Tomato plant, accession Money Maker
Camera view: horizontal (90 deg, fisheye); turntable rotation: 30 degrees
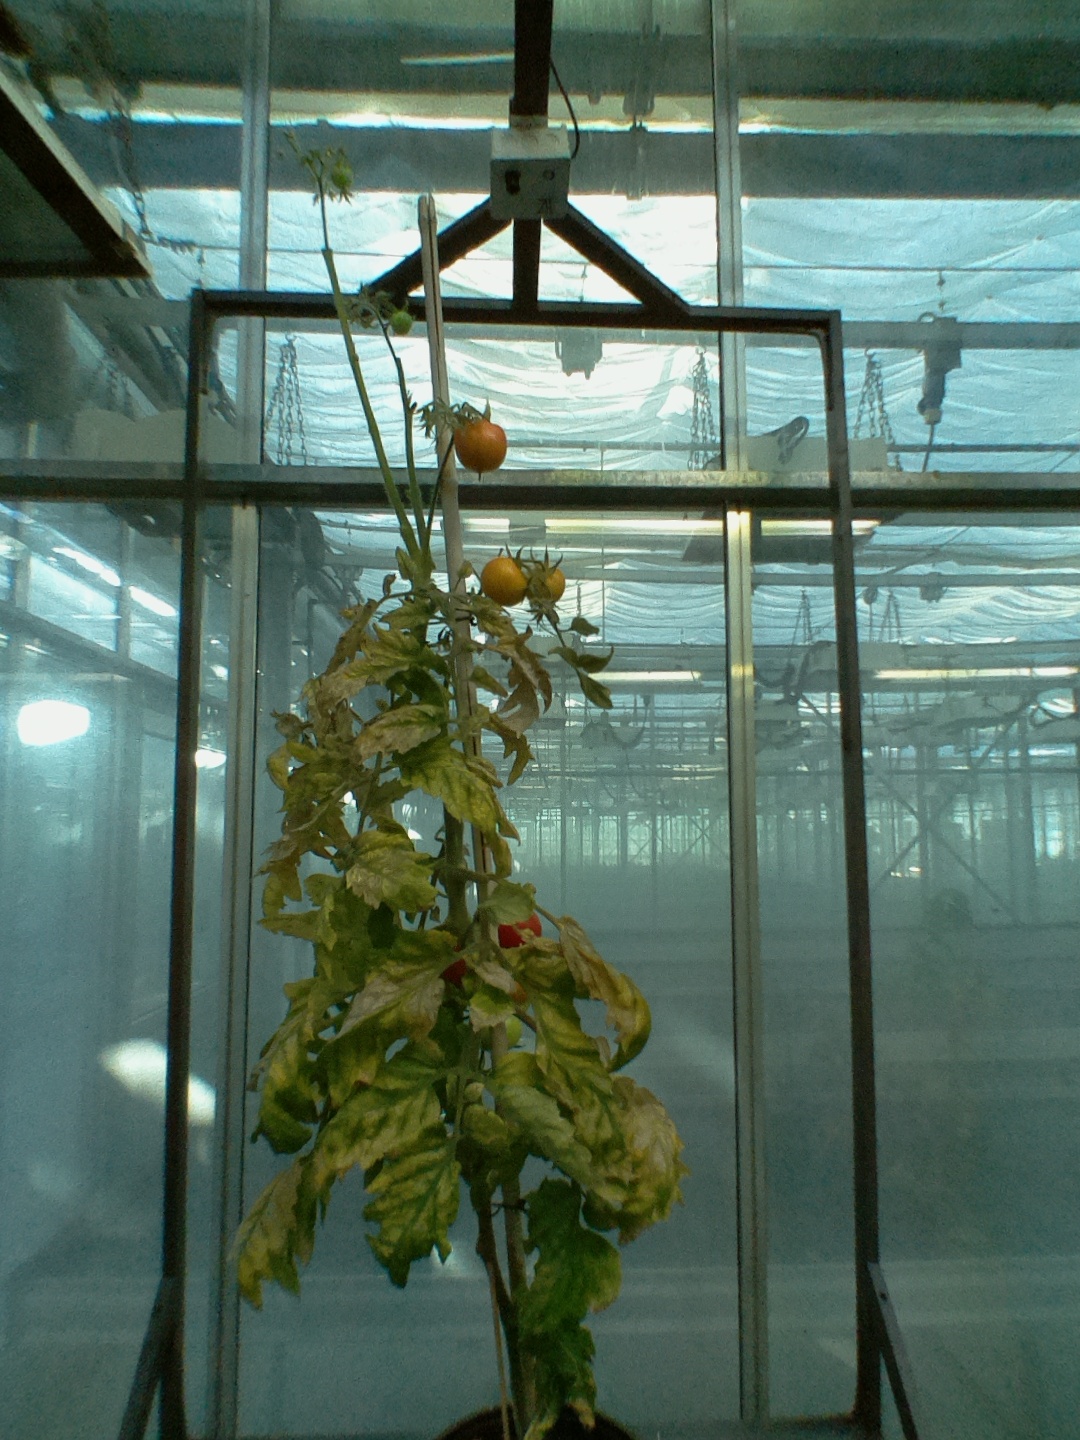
BBCH growth stage 84: 40%-50% of fruits show typical fully ripe color